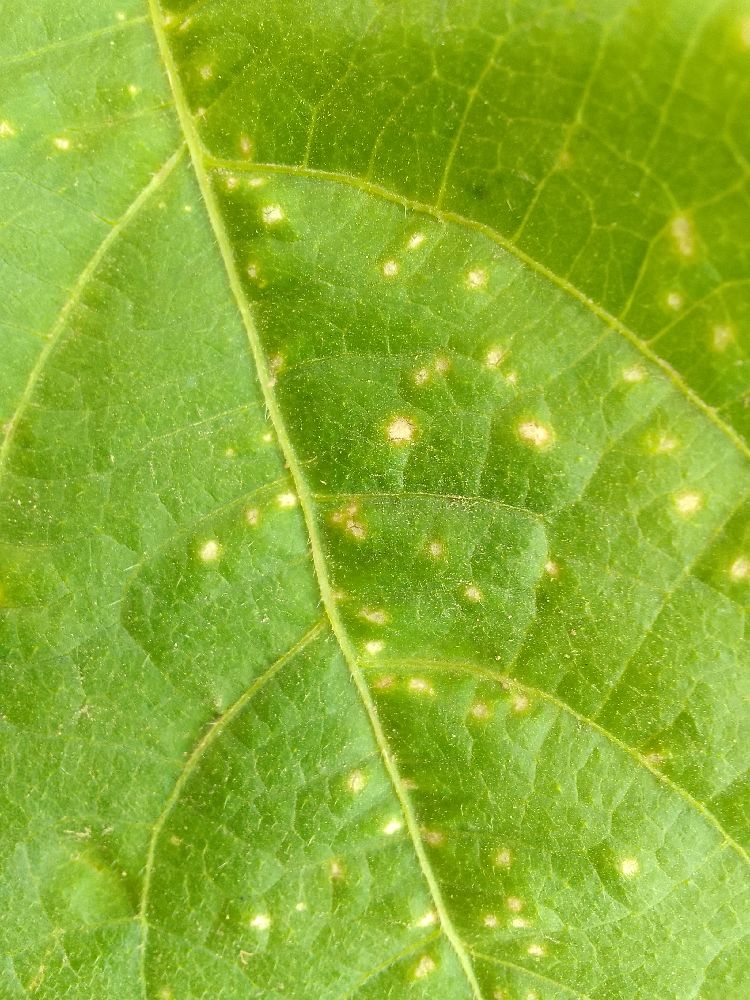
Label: rust